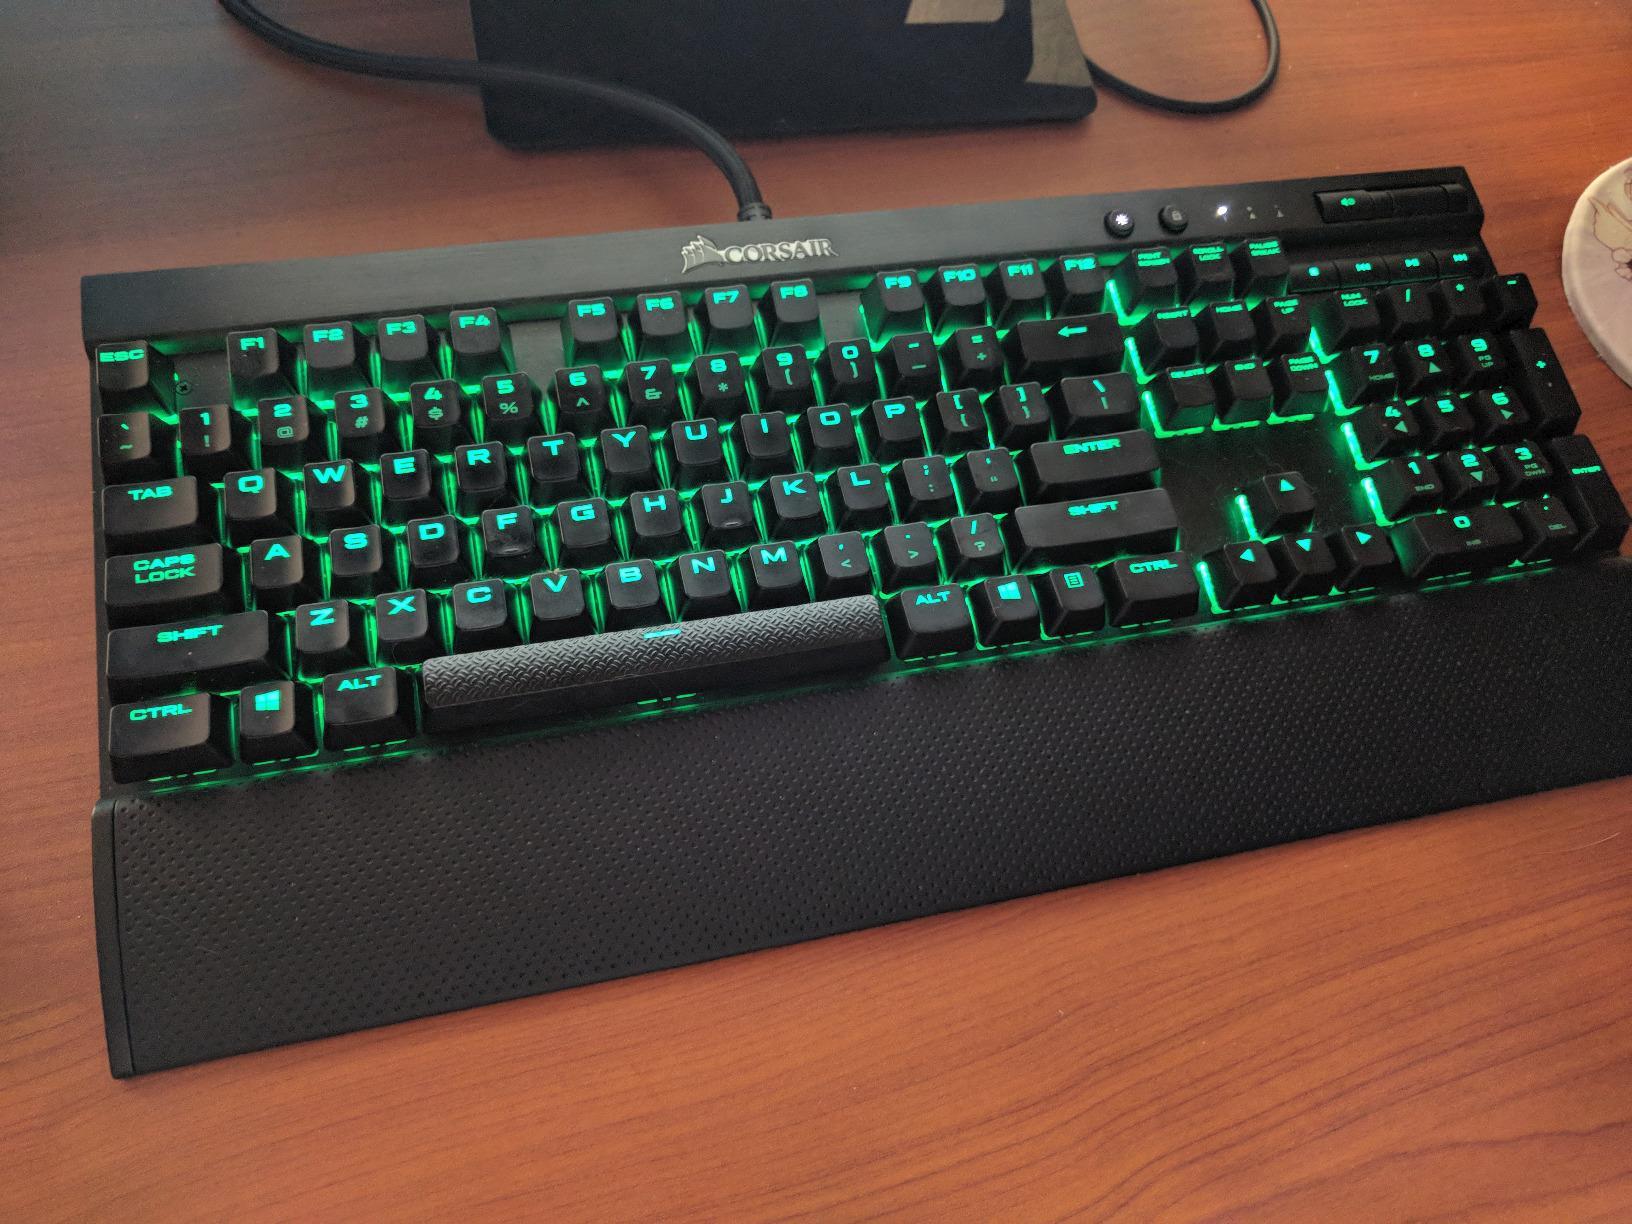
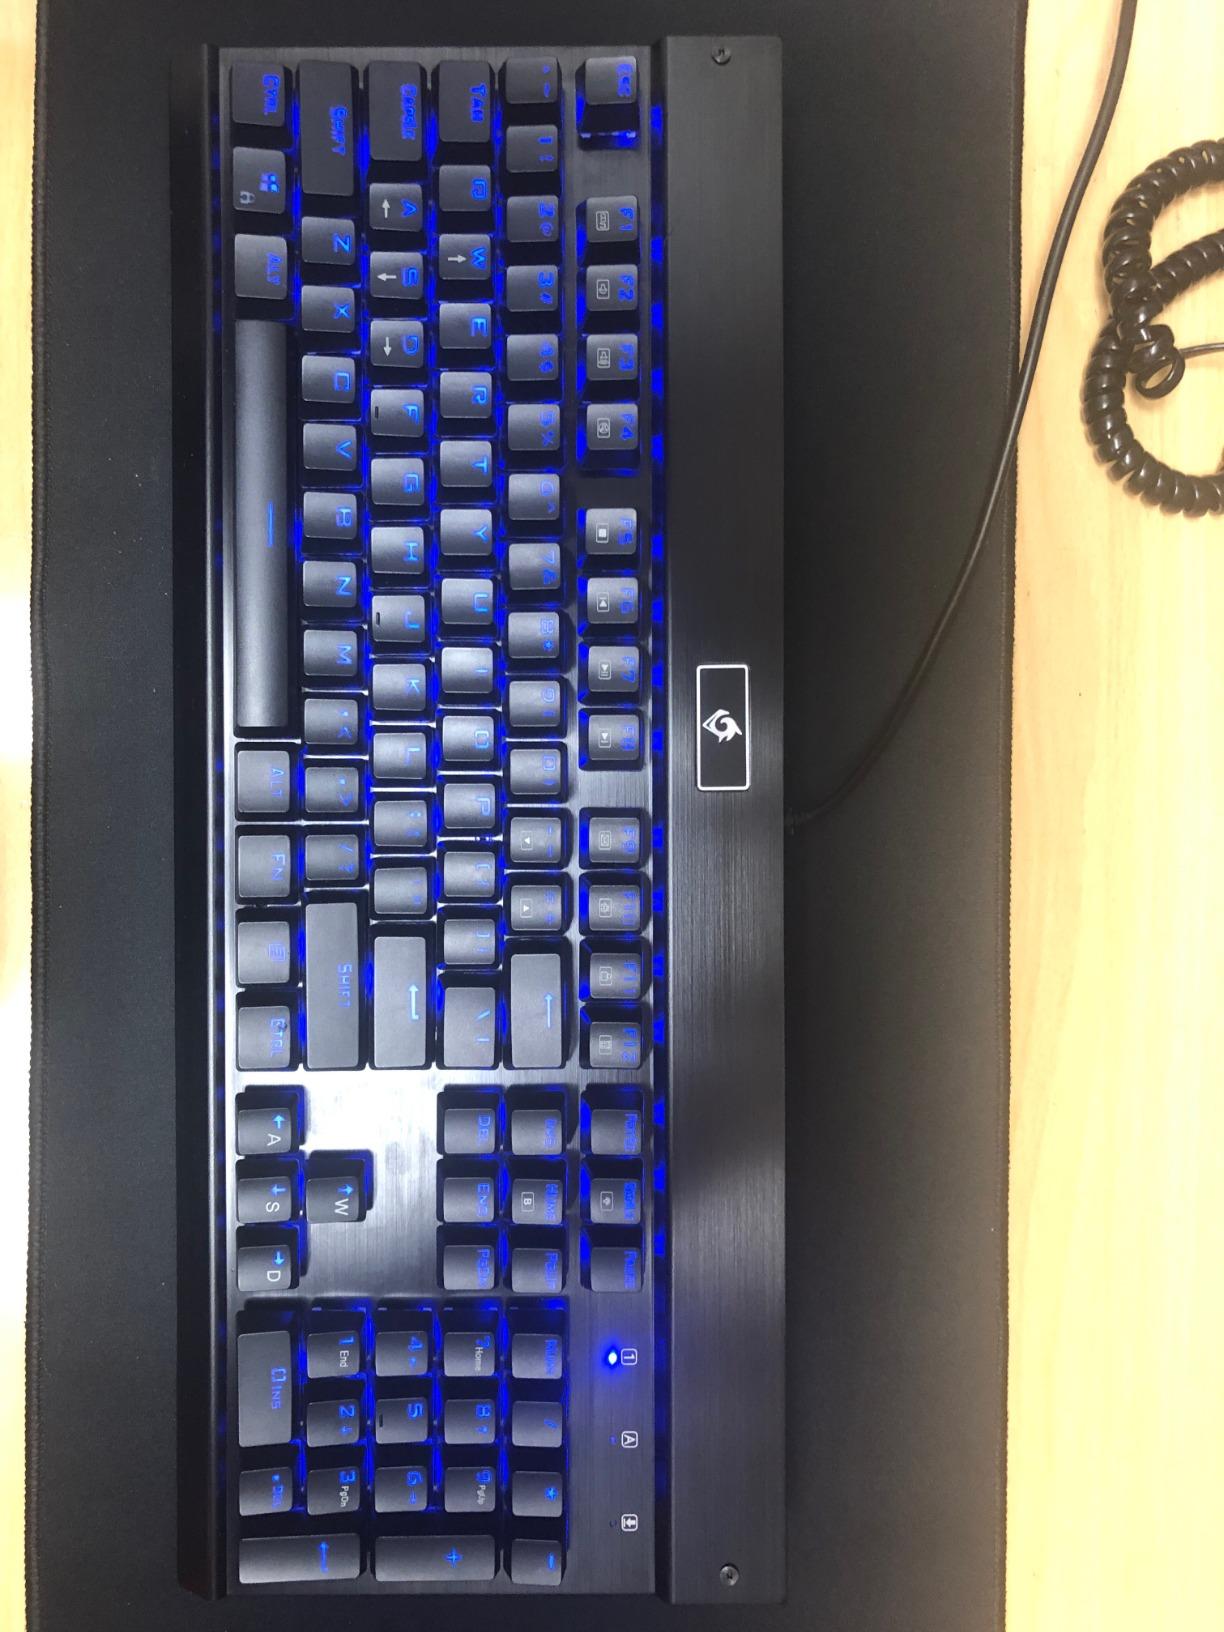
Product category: keyboard
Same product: no